Tokyo Motor Show

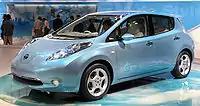
Nissan Leaf exhibited at the 2009 Show

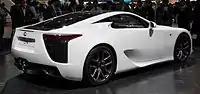
Lexus LF-A exhibited at the 2009 Show

The theme was "Mobility can change the world." It was held from Dec. 2 (Fri.) - Dec. 11 (Sun.), 2011.